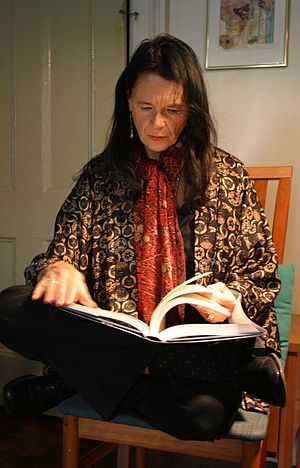
Anne Waldman
Anne Waldman er amerikansk digter. Waldman blev født i Millville i staten New Jersey og voksede op i New York City. Hun tog afgangseksamen fra Bennington College i 1966. Waldman var sammen med Gregory Corso og Allen Ginsberg i 1960'erne en del af lyrikmiljøet på USA's østkyst, hvor hun deltog i oplæsninger i forbindelse med St. Mark's Church Poetry Project, som hun i øvrigt bestyrede i perioden 1966-1978. Hun har udgivet over 40 bøger.